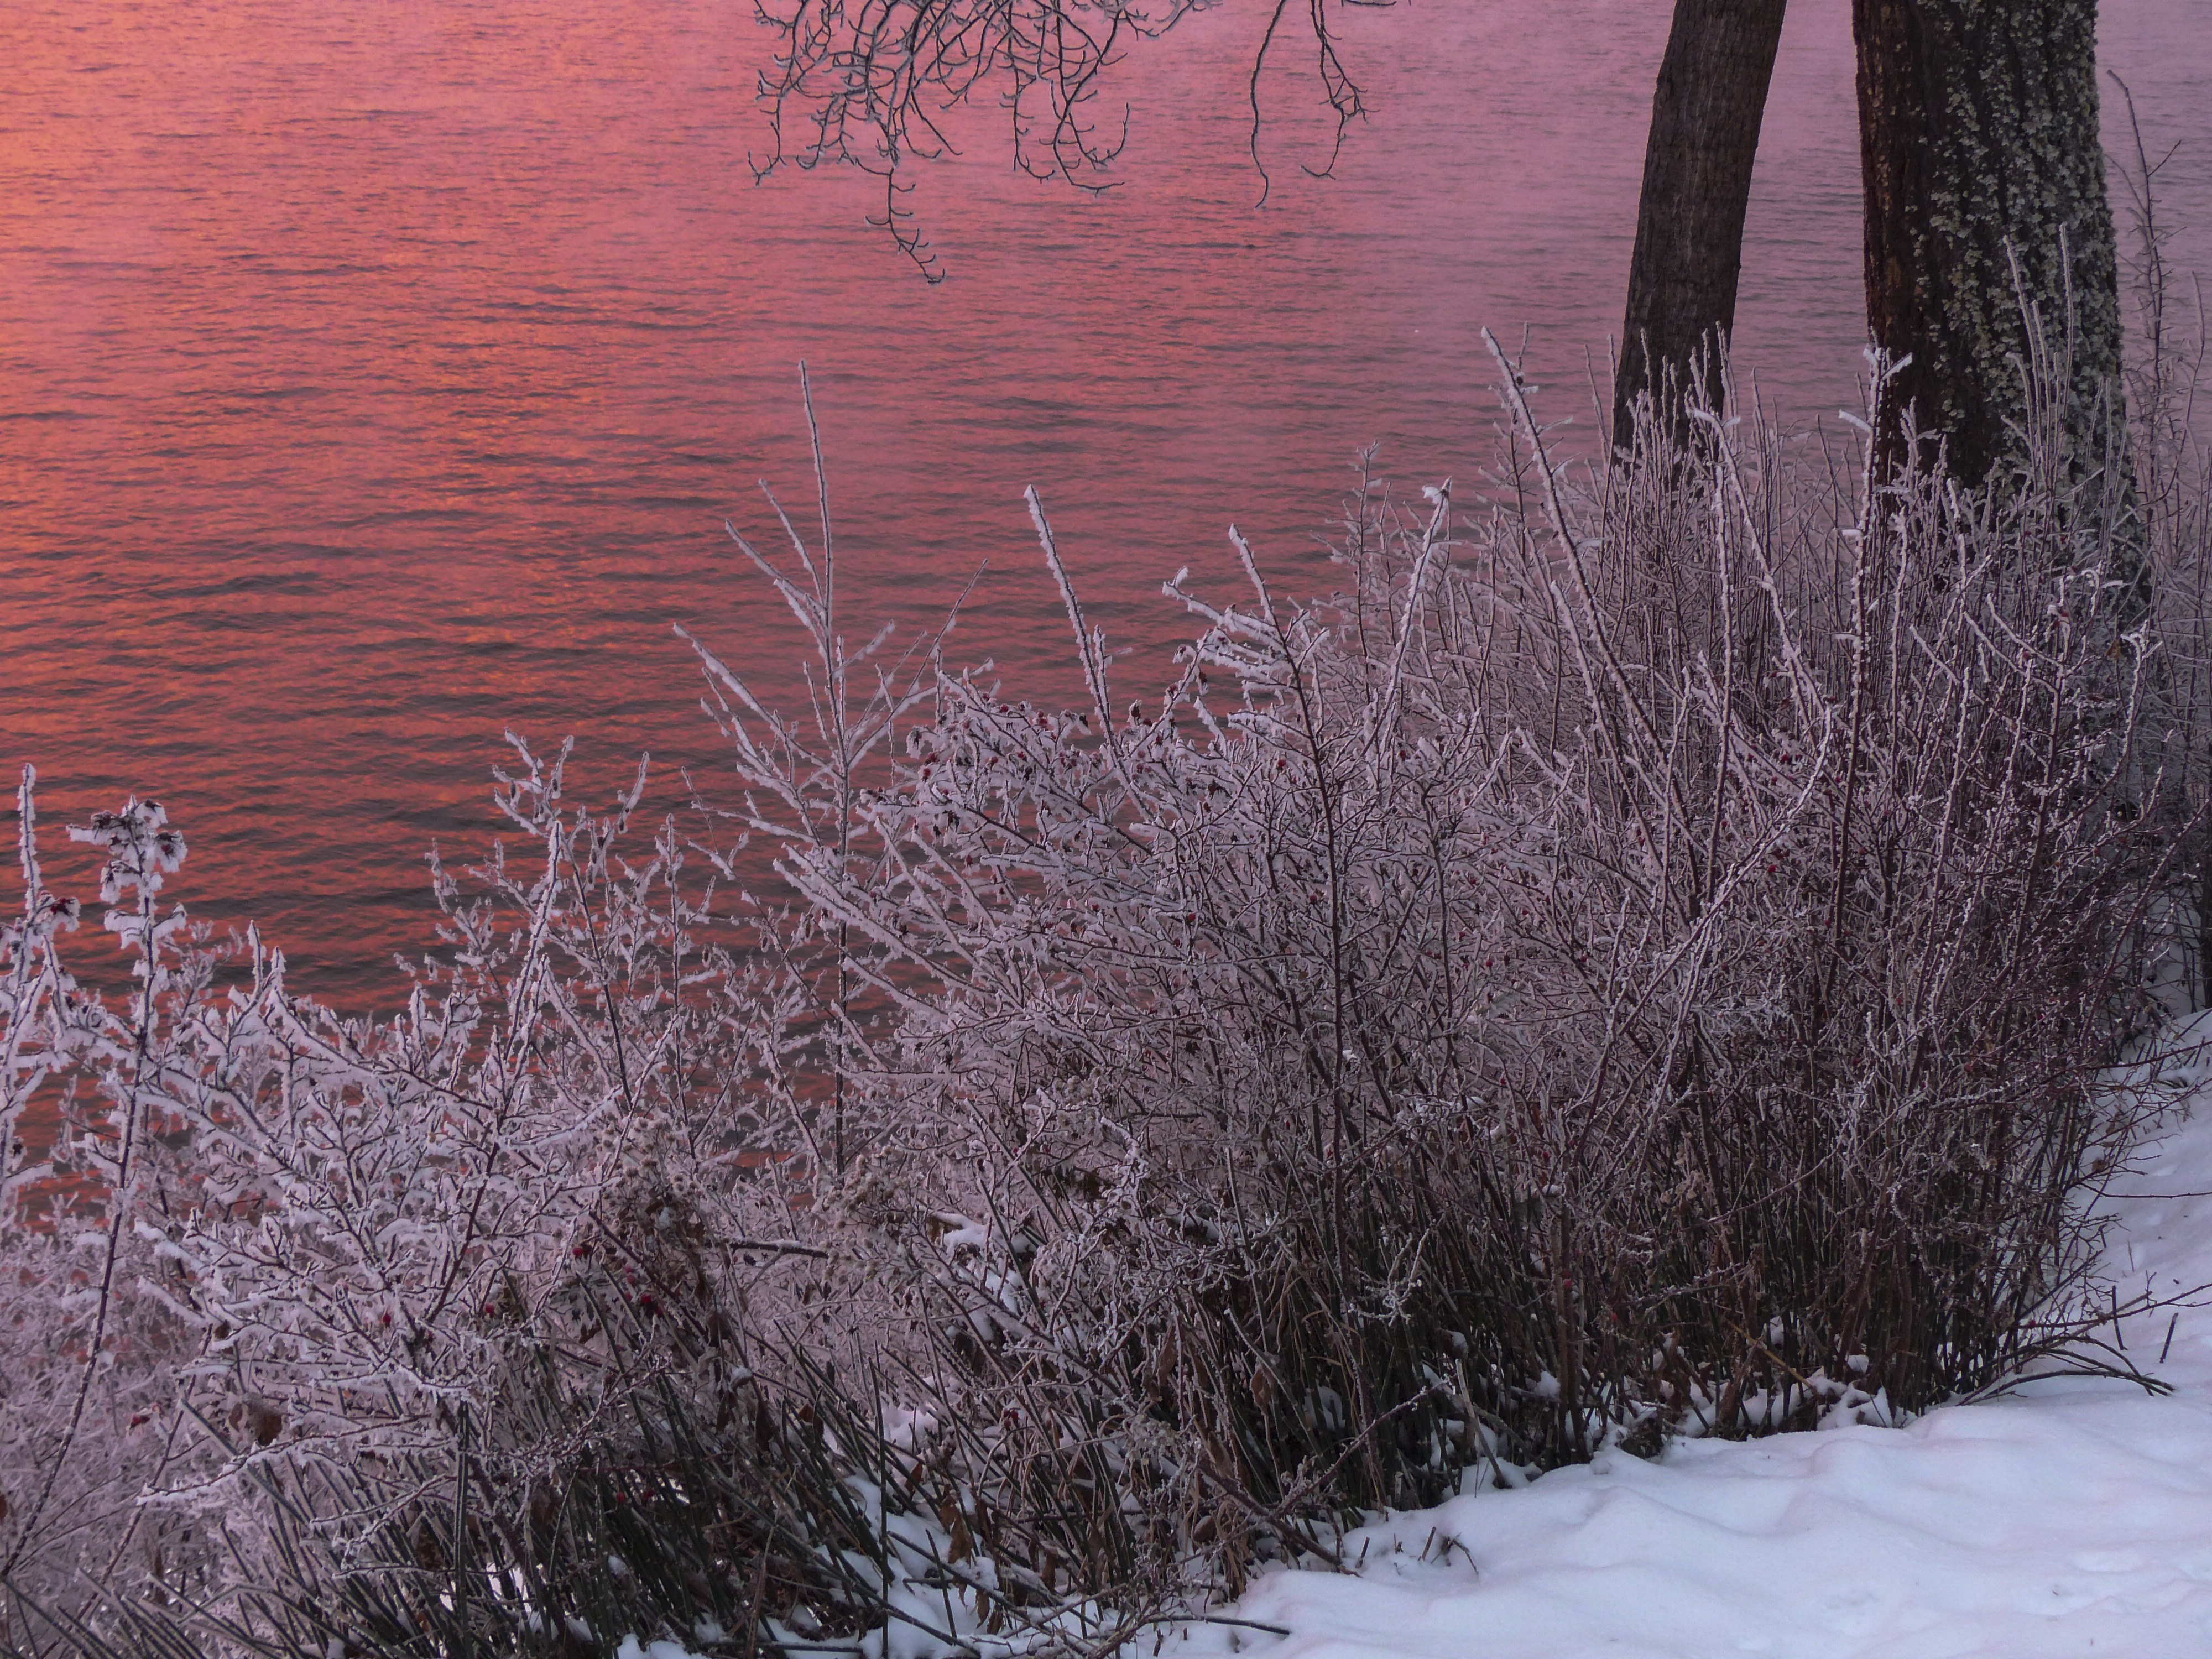
landscape, tree, water, nature, branch, mountain, snow, cold, winter, plant, sunrise, flower, frost, peak, shoreline, ice, spring, scenery, weather, mountain top, season, canada, scene, winter dream, winter magic, freezing, winter mood, snow landscape, british columbia, early morning, canim lake, cariboo